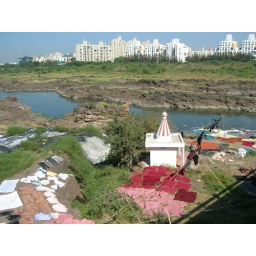
clothes washed every morning ... in the really dirty river